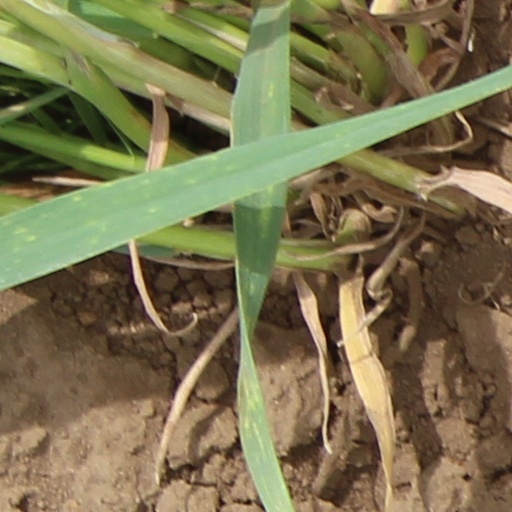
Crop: wheat